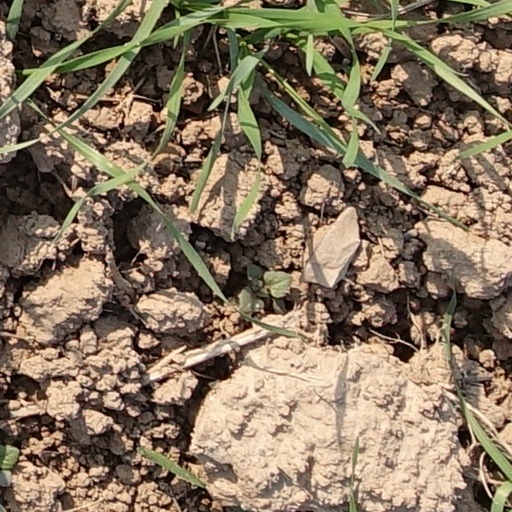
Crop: wheat